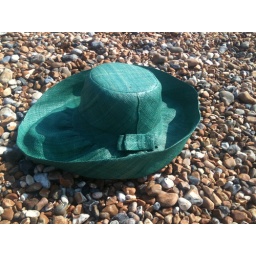
My new hat sitting on the pebble beach in Brighton.